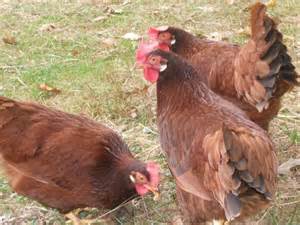
Label: gallina